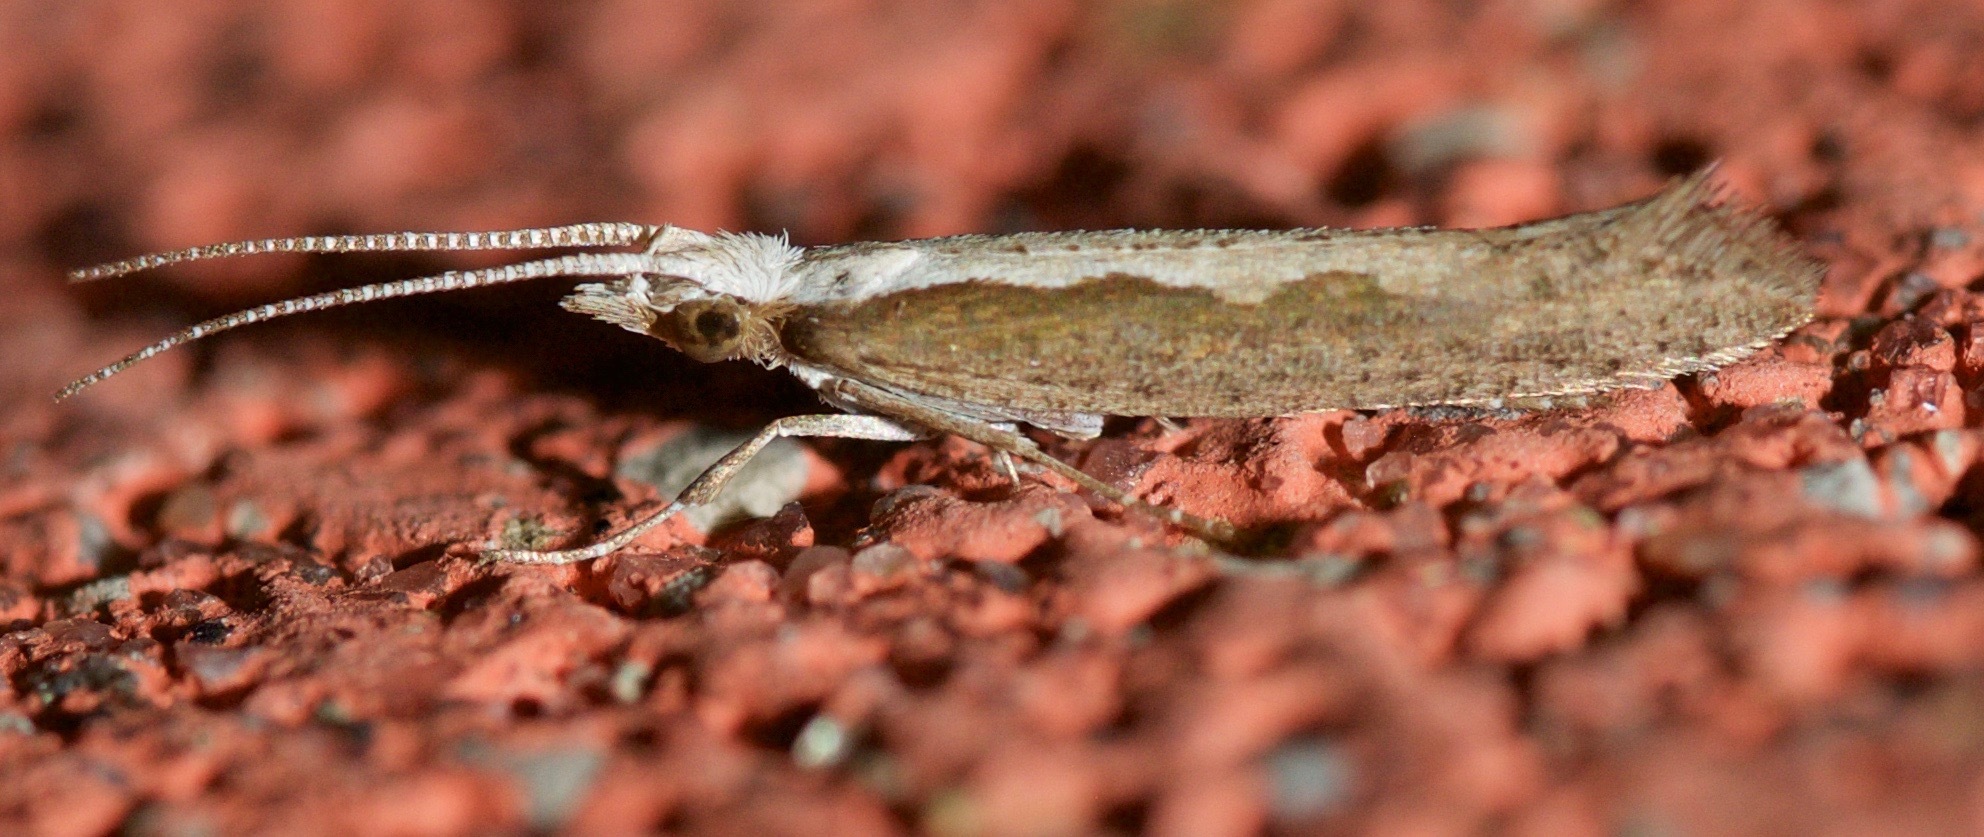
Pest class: diamondback_moth